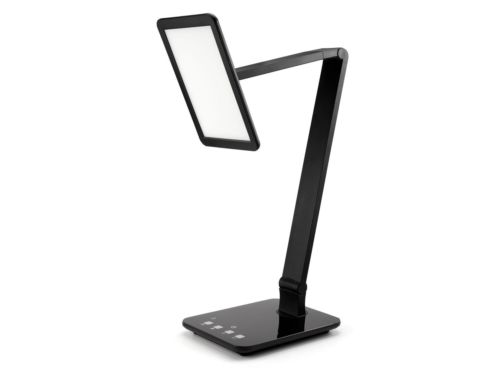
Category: lamp